Caliban by the Yellow Sands

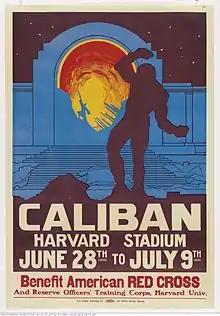
Poster for "Caliban" at Harvard Stadium June 28 to July 9 [1917].

MacKaye devised this piece in celebration for the 300th anniversary of Shakespeare's death.